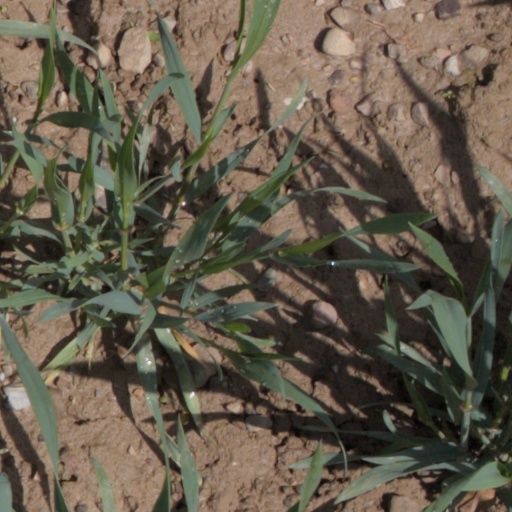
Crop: wheat